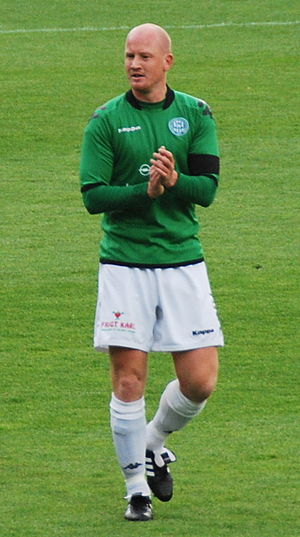
Nicolai Melchiorsen
Fodboldspilleren Nicolai Melchiorsen fra Viborg FF. Her i 1. divisionskampen mod Kolding FC på Viborg Stadion.
Nicolai Melchiorsen er en dansk professionel fodboldspiller, der spiller for 2. divisionsklubben HIK.